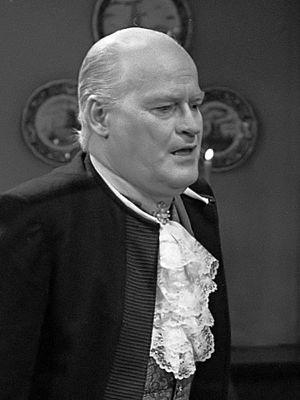
Lodewijk Gerard van Hensbergen, connu sous le nom de Lo van Hensbergen, né à Sukabumi le 1ᵉʳ mai 1917 et mort à Amsterdam le 21 février 1987, est un acteur et réalisateur néerlandais.